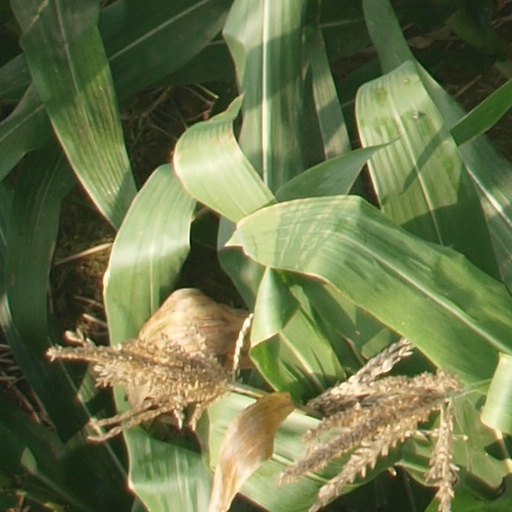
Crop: maize; corn